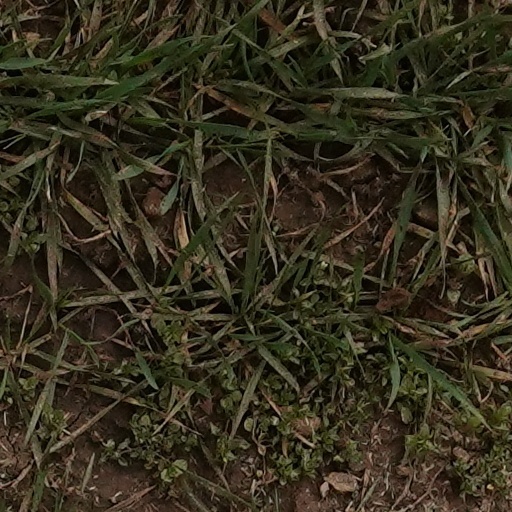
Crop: wheat